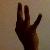
The image shows a hand gesture representing the number 9 in Indian Sign Language.